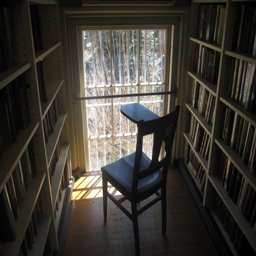
a chair in the back , facing a thicket